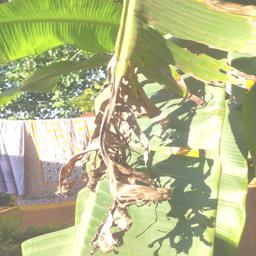
Label: MALBHOG LEAF